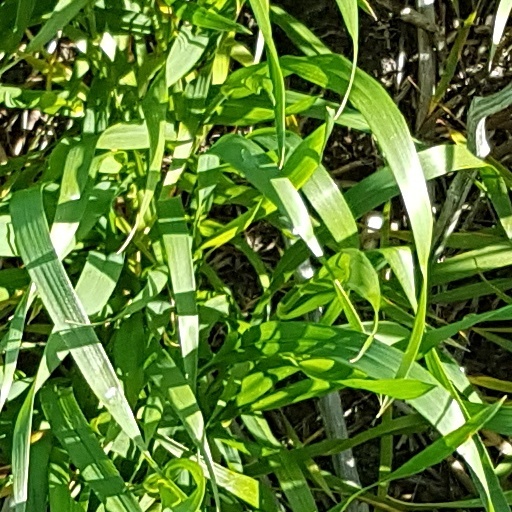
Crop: wheat